Newburgh, Dutchess and Connecticut Railroad

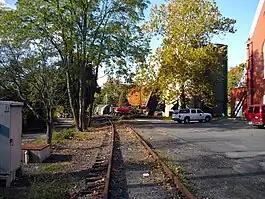
A single railroad track in an urban area

By 1905, daily passenger service on the ND&C included two Fishkill Landing–Pine Plains round trips and two Fishkill Landing–Millerton round trips, plus a Millerton–State Line round trip connecting with a CNE train. The New Haven agreed in July 1905 to purchase the ND&C – primarily to obtain control of the segment between Wicopee Junction and Hopewell Junction, and to prevent the New York Central Railroad from obtaining the line. The transfer took place on September 14, 1905, after which the ND&C was operated as part of the CNE. Some service was rerouted to Poughkeepsie rather than Fishkill Junction. The ND&C, the Poughkeepsie and Eastern, the Dutchess County, and the Poughkeepsie Bridge were formally merged into the CNE in 1907.